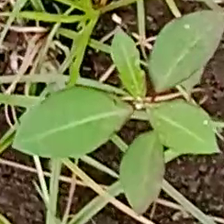
Weed species: Moti_dudhi(Euphorbia_geneculata_L)